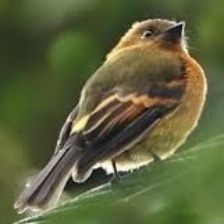
Species: CINNAMON FLYCATCHER
Scientific name: PYRRHOMYIAS CINNAMOMEUS